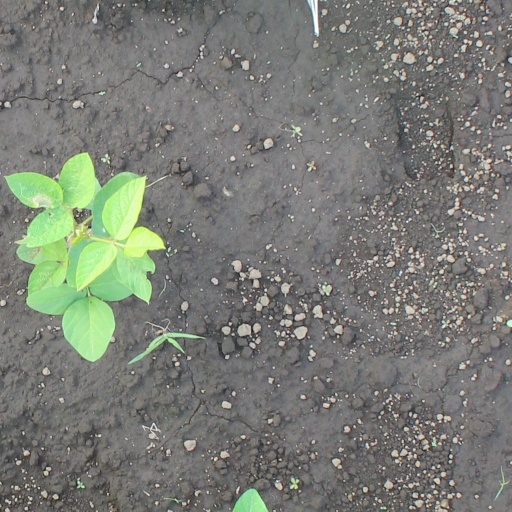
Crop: soybean